The Pitchforks of Duke University

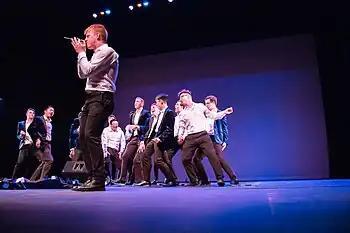

The Pitchforks support a host of local organizations through hosting and performing at benefit concerts. A few prominent examples of the group's philanthropy are: